Synagogues in Cairo

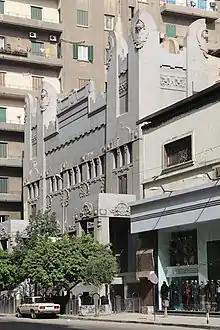
The former Sha'ar HaShamayim Synagogue

The Sha'ar Hashamayim Synagogue (in Hebrew: ; in ) is located in Cairo. The synagogue was also known as Ismailia Temple and the synagogue at Adly Street. His historical leader was the great rabbi Chaim Nahum. In 2008, the synagogue celebrated its 100th anniversary. The synagogue was built in a style similar to the ancient Egyptian temples, and once it was the largest building on the boulevard.